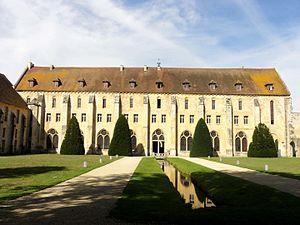
Bâtiment des moines - voir titre.
L'abbaye de Royaumont est un ancien monastère cistercien situé dans le hameau de Baillon à Asnières-sur-Oise dans le Val-d'Oise, à environ trente kilomètres au nord de Paris.